Northern New Mexico College

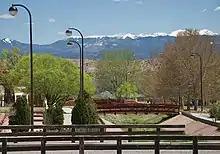
Main campus

Northern New Mexico College is a public college in Española, New Mexico.